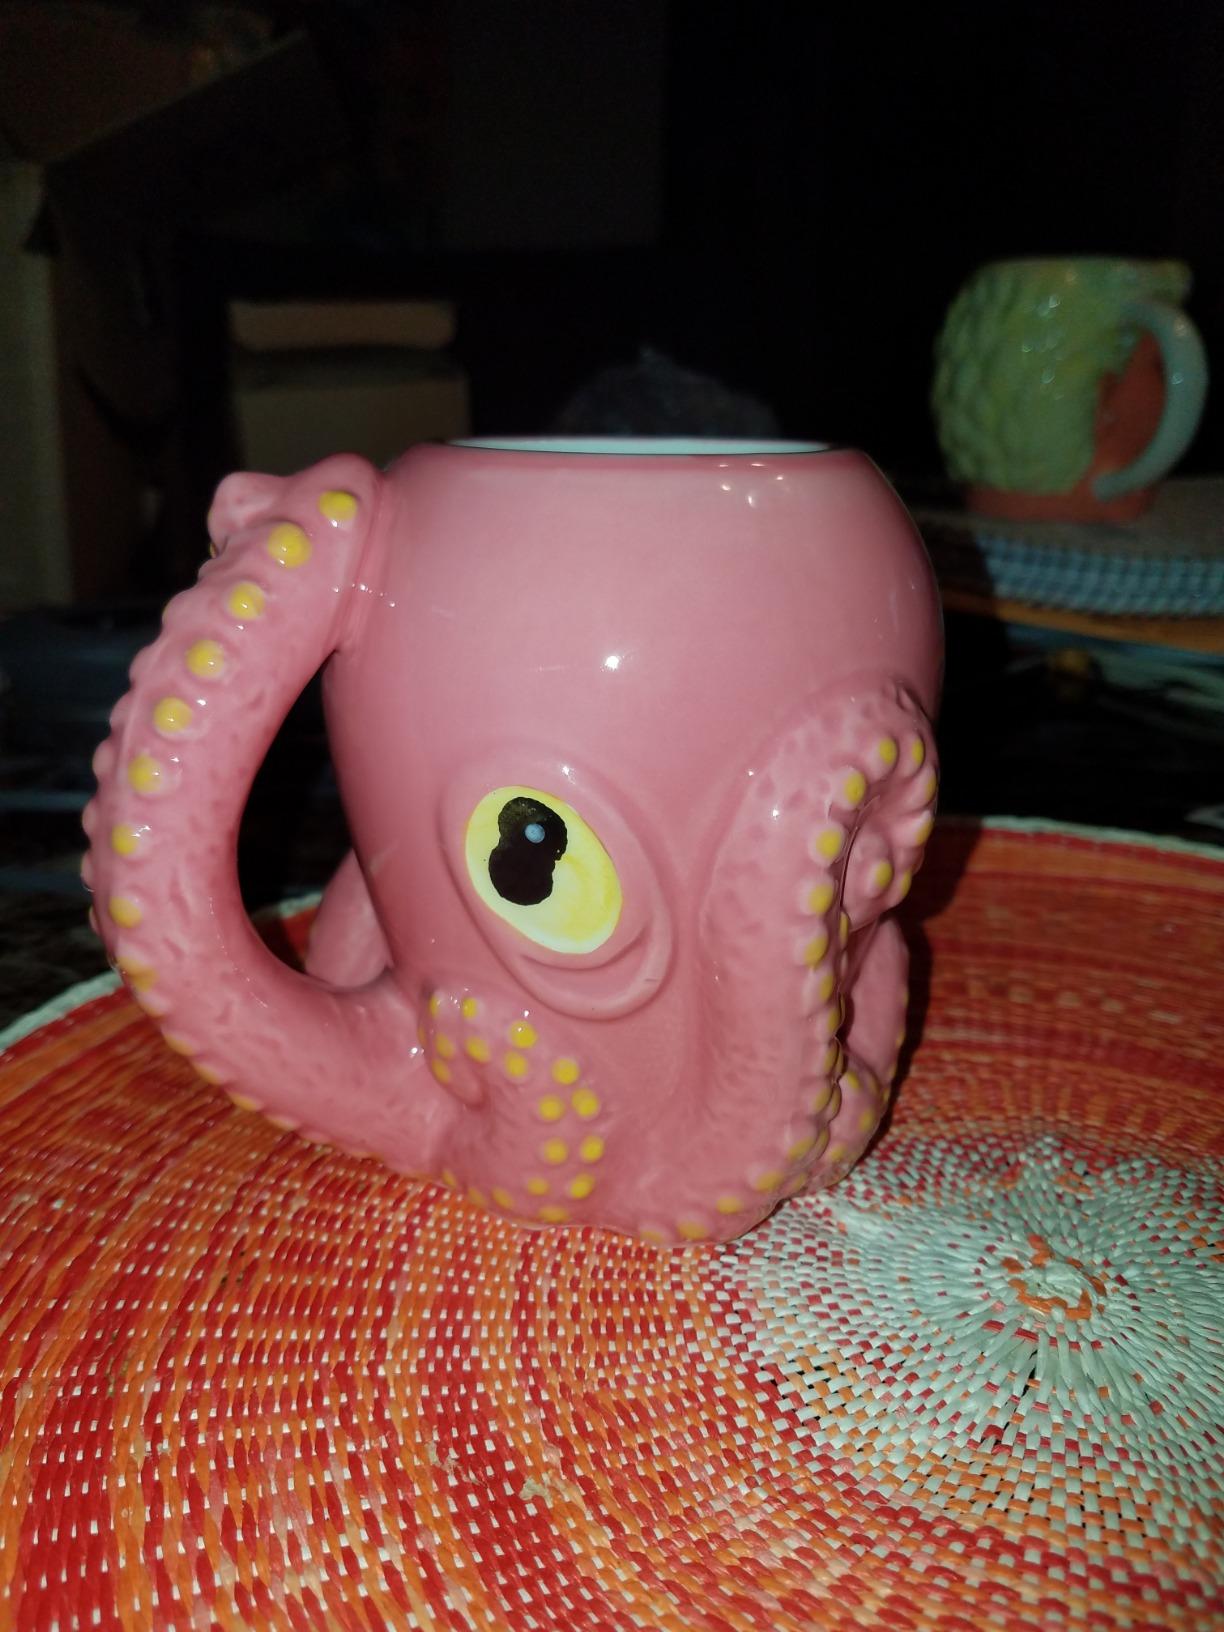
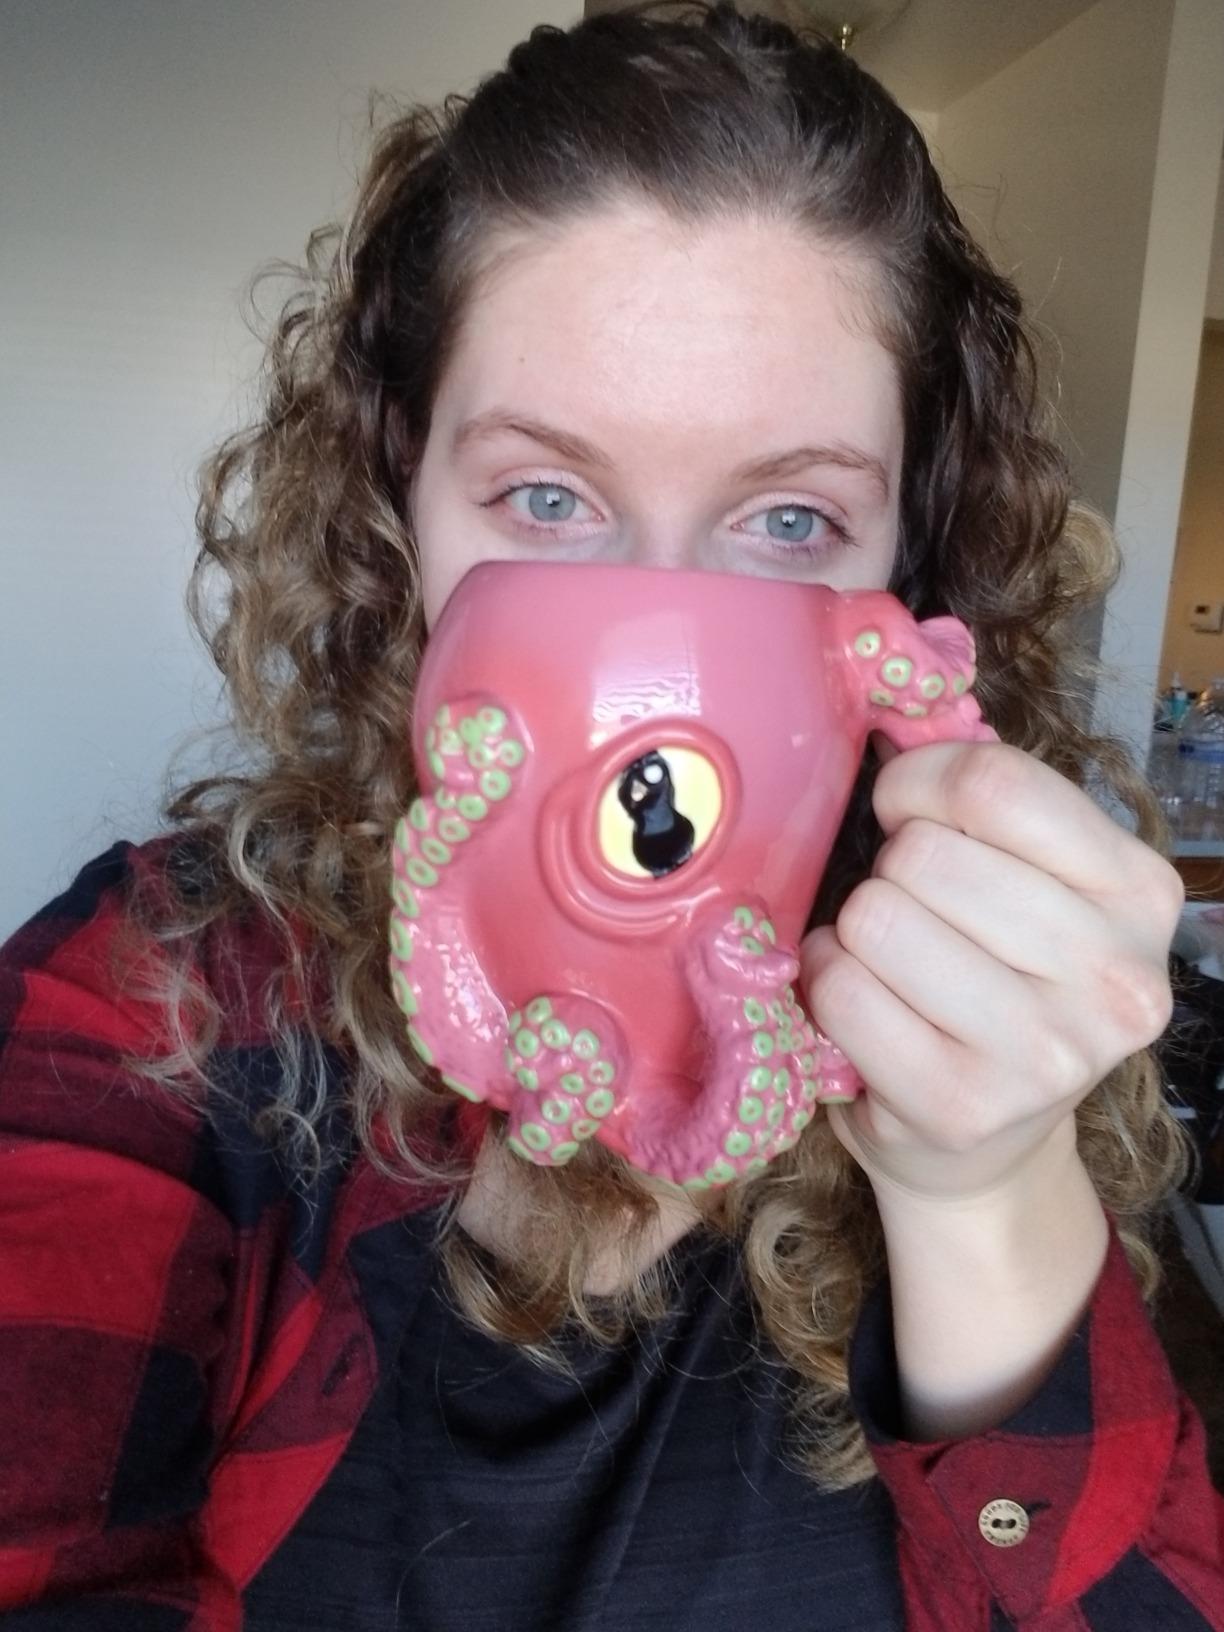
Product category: items_mug
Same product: yes